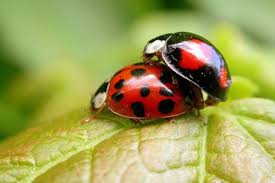
Lii ñaari gundóor, ay gundóor la ñaari gundóor la yu xonqu am ay tupp-tupp yu ñuul. Ñaari gundóor la yu xonqu am ay tupp-tupp yu ñuul.